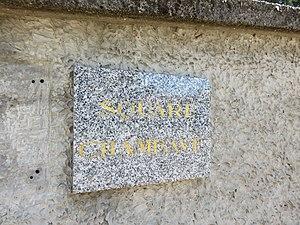
Plaque du square Chambave à Saint-Laurent-de-Mure (Rhône, France).
Saint-Laurent-de-Mure est une commune française, située dans le département du Rhône en région Auvergne-Rhône-Alpes. Elle fait partie des communes dites de l'Est lyonnais.